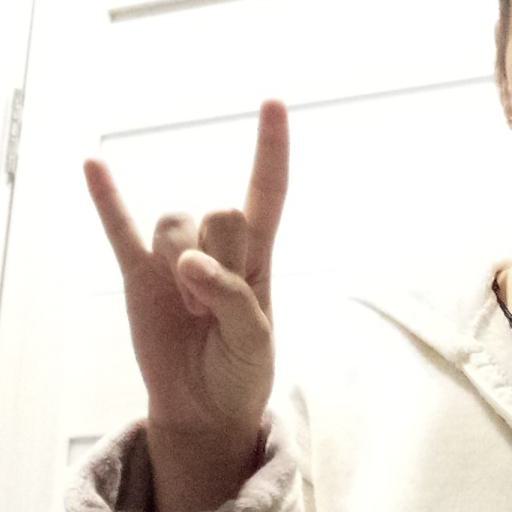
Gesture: rock